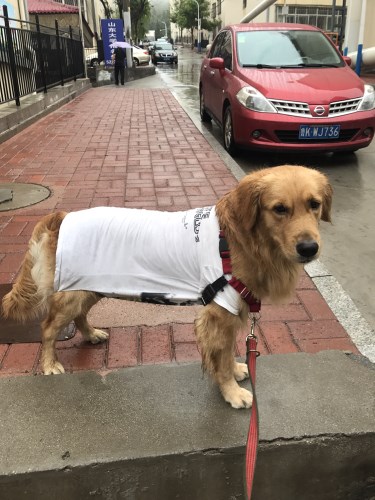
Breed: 5355-n000126-golden_retriever